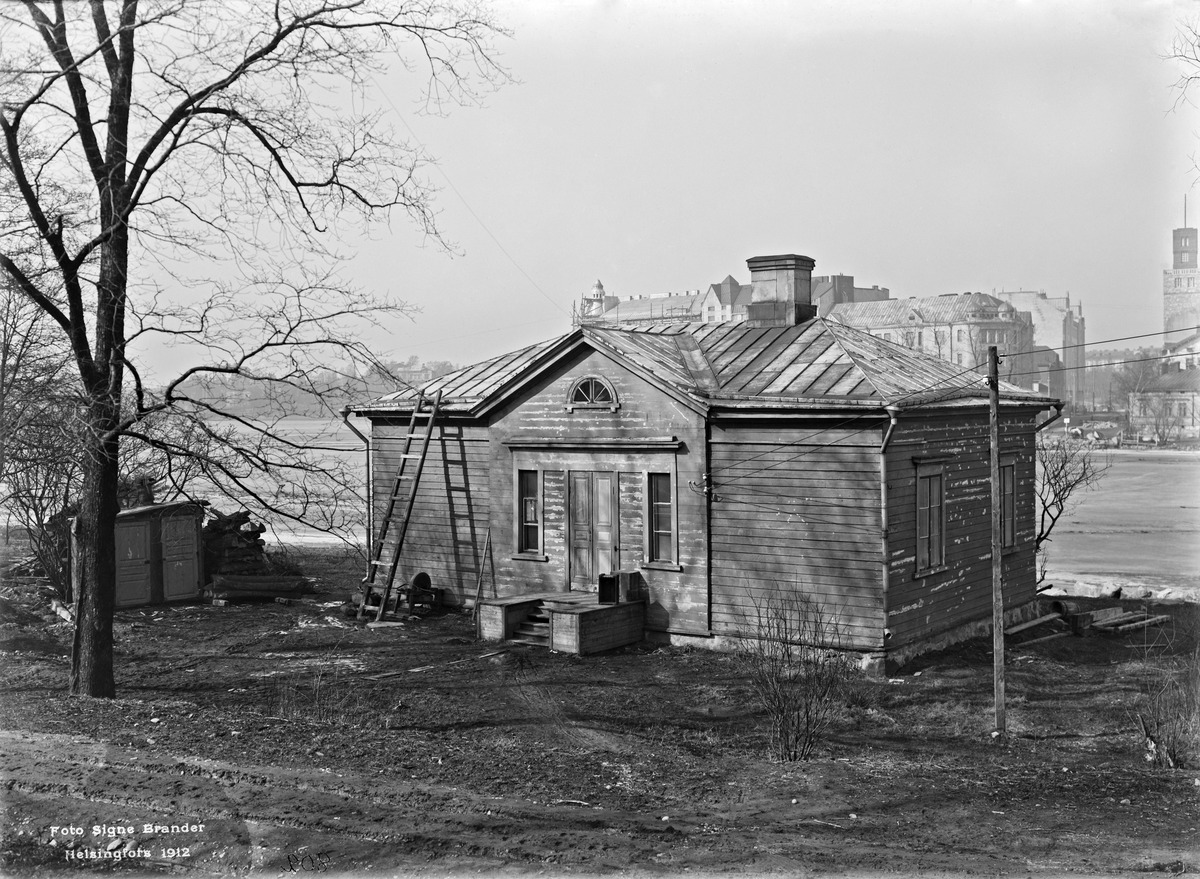
Kaisaniemi, Yliopiston kasvitieteellinen puutarha
sisällön kuvaus: Kaisaniemi, Yliopiston kasvitieteellinen puutarha. mustavalkoinen
Kuvaaja: Brander, Signe, valokuvaaja
Ajankohta: kuvausaika 1912
Paikka: Suomi, Uusimaa, Helsinki, Kluuvi Helsinki
Aiheet: puurakennukset, ranta-alueet